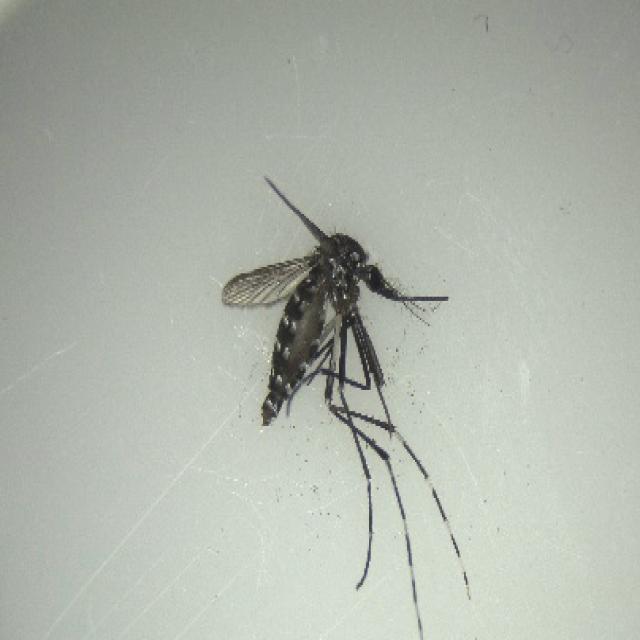
Species: aedes_albopictus